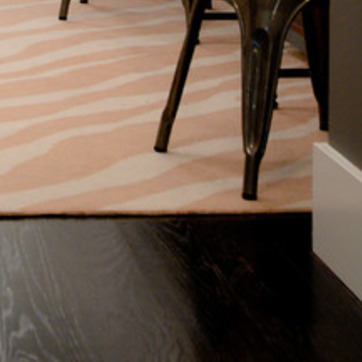
Material: carpet